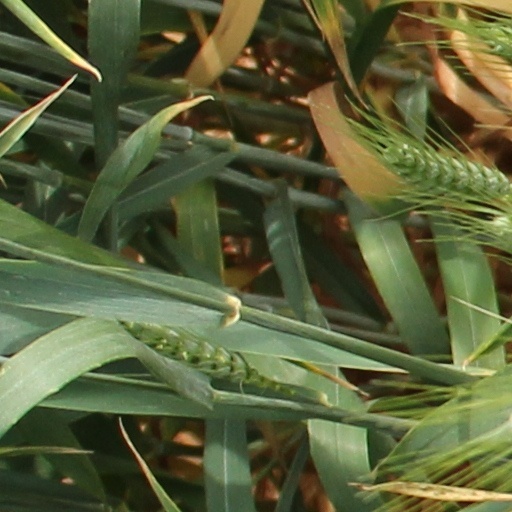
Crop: wheat